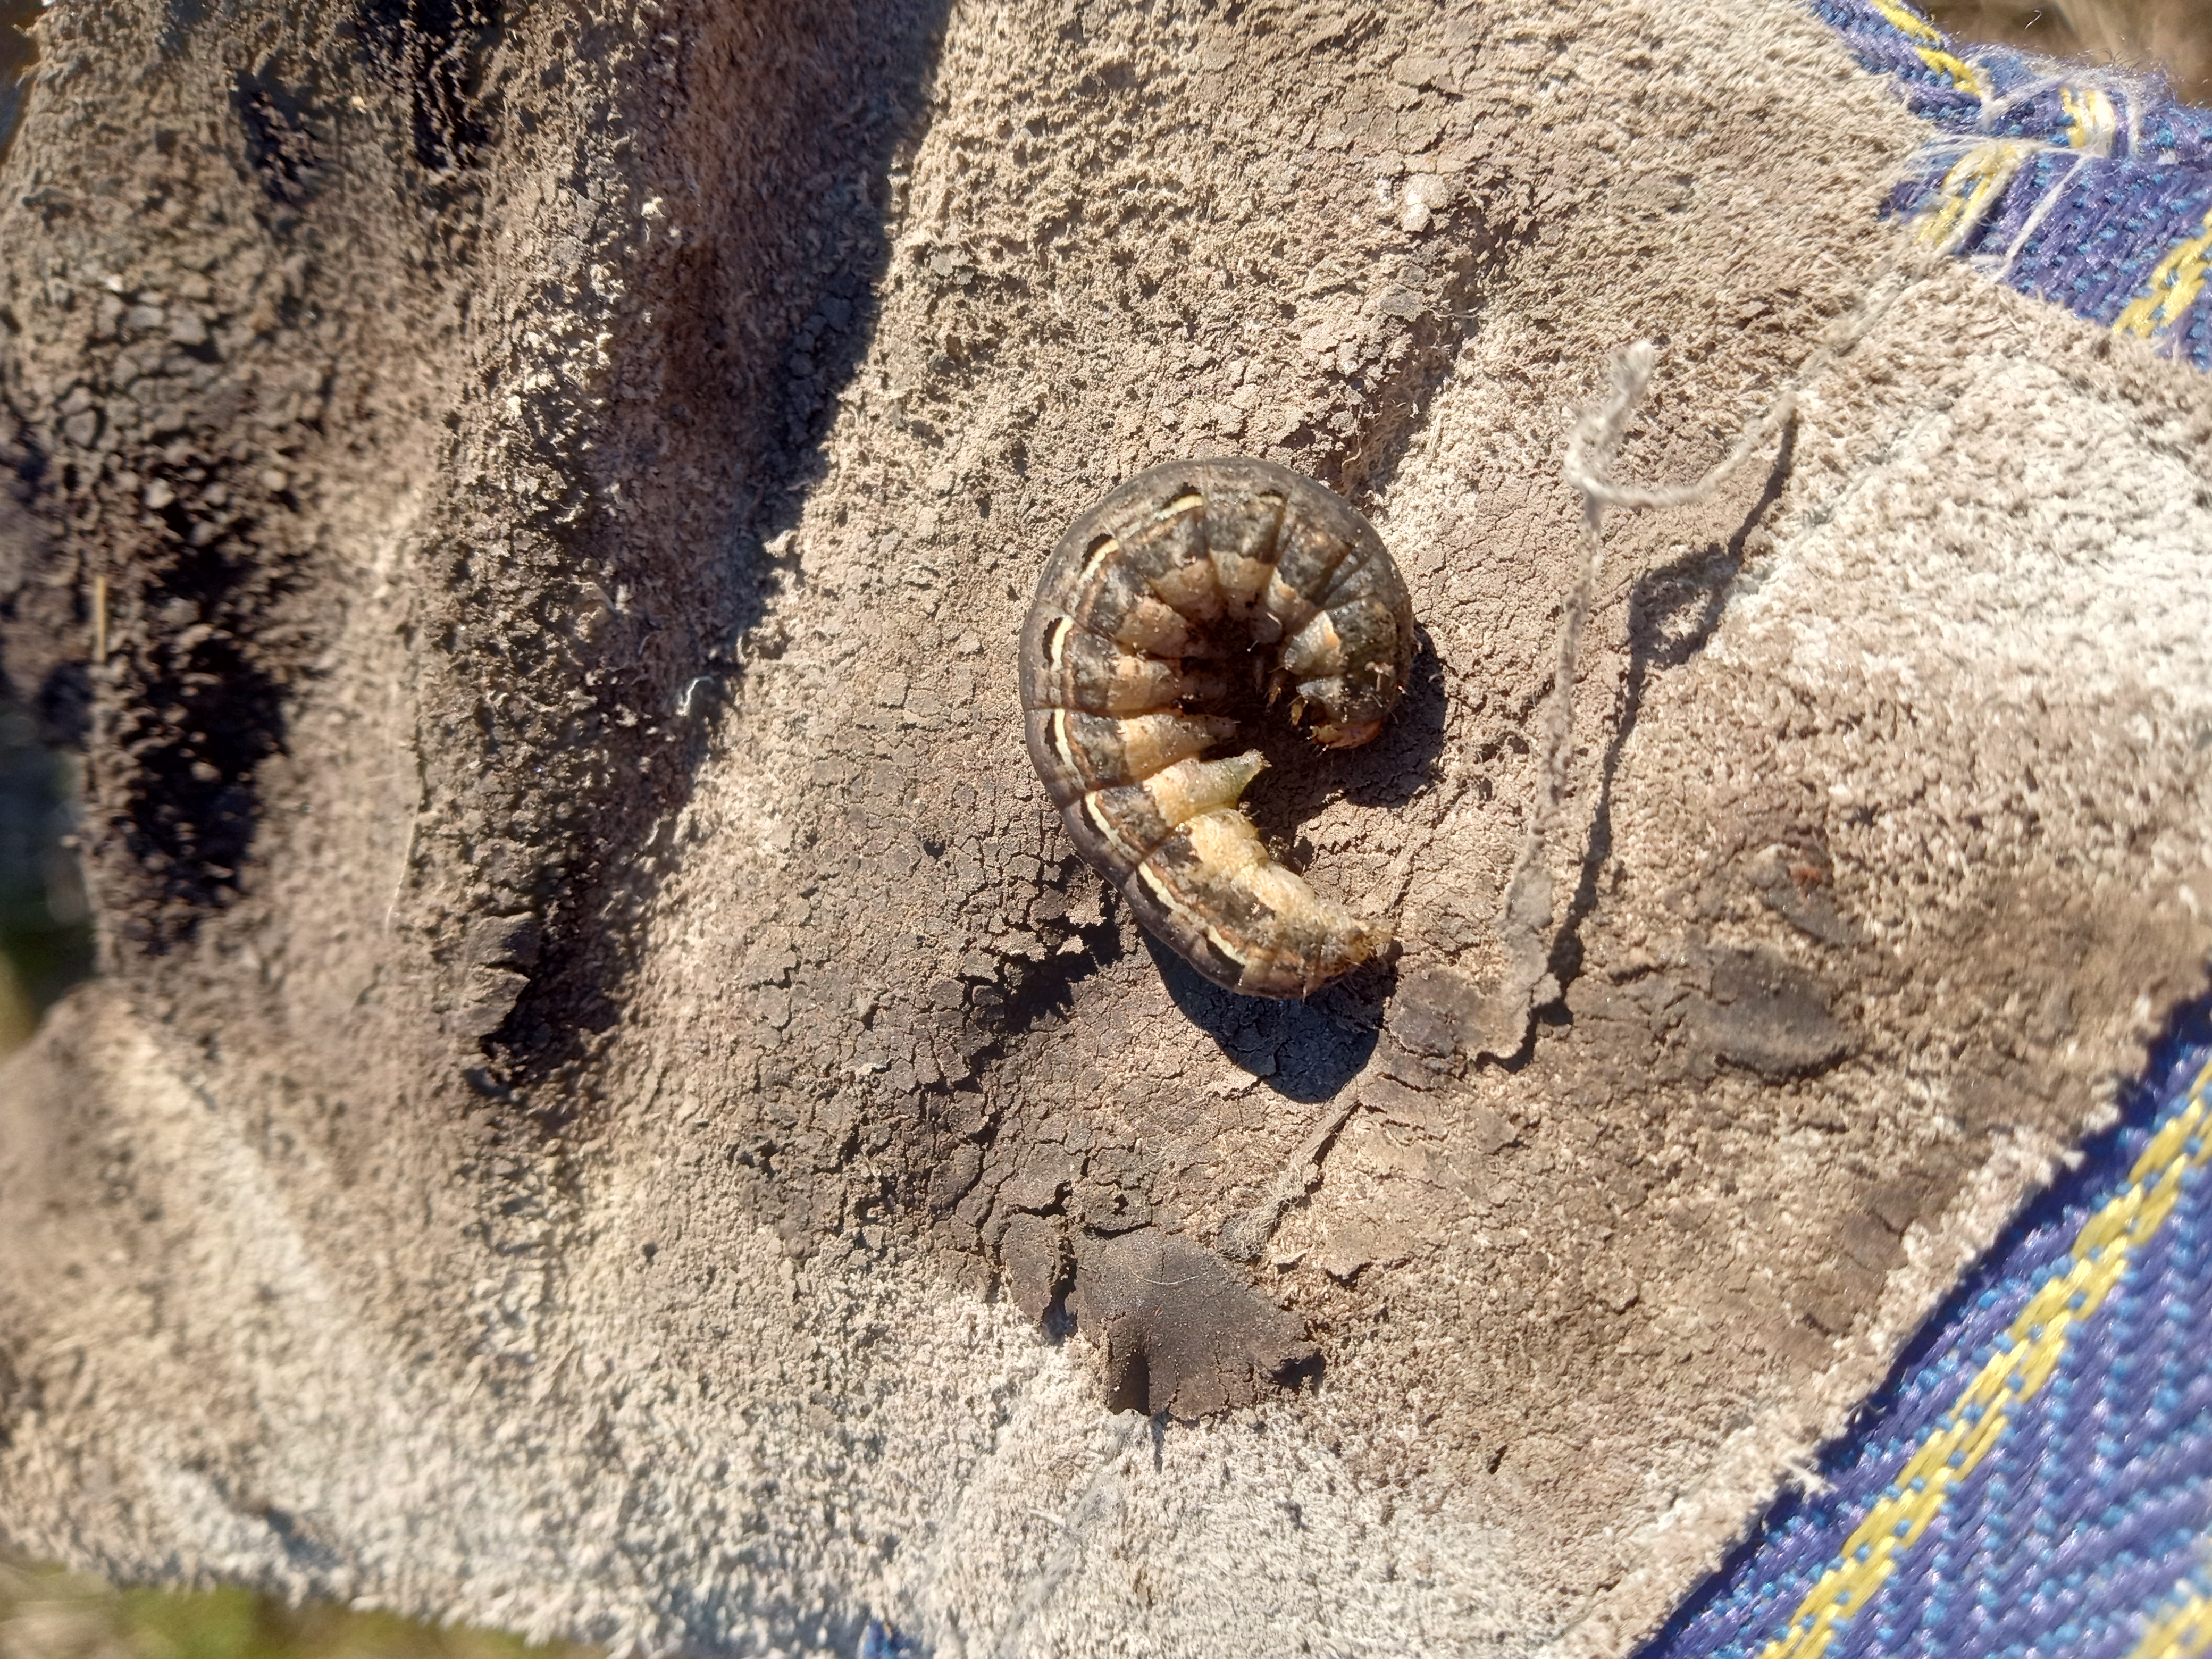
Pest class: cutworms